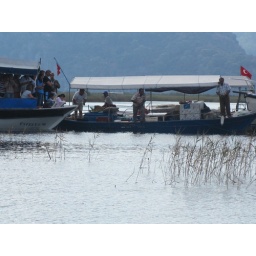
We have navigated through the sand bar and we are now in the Dalyan River delta.